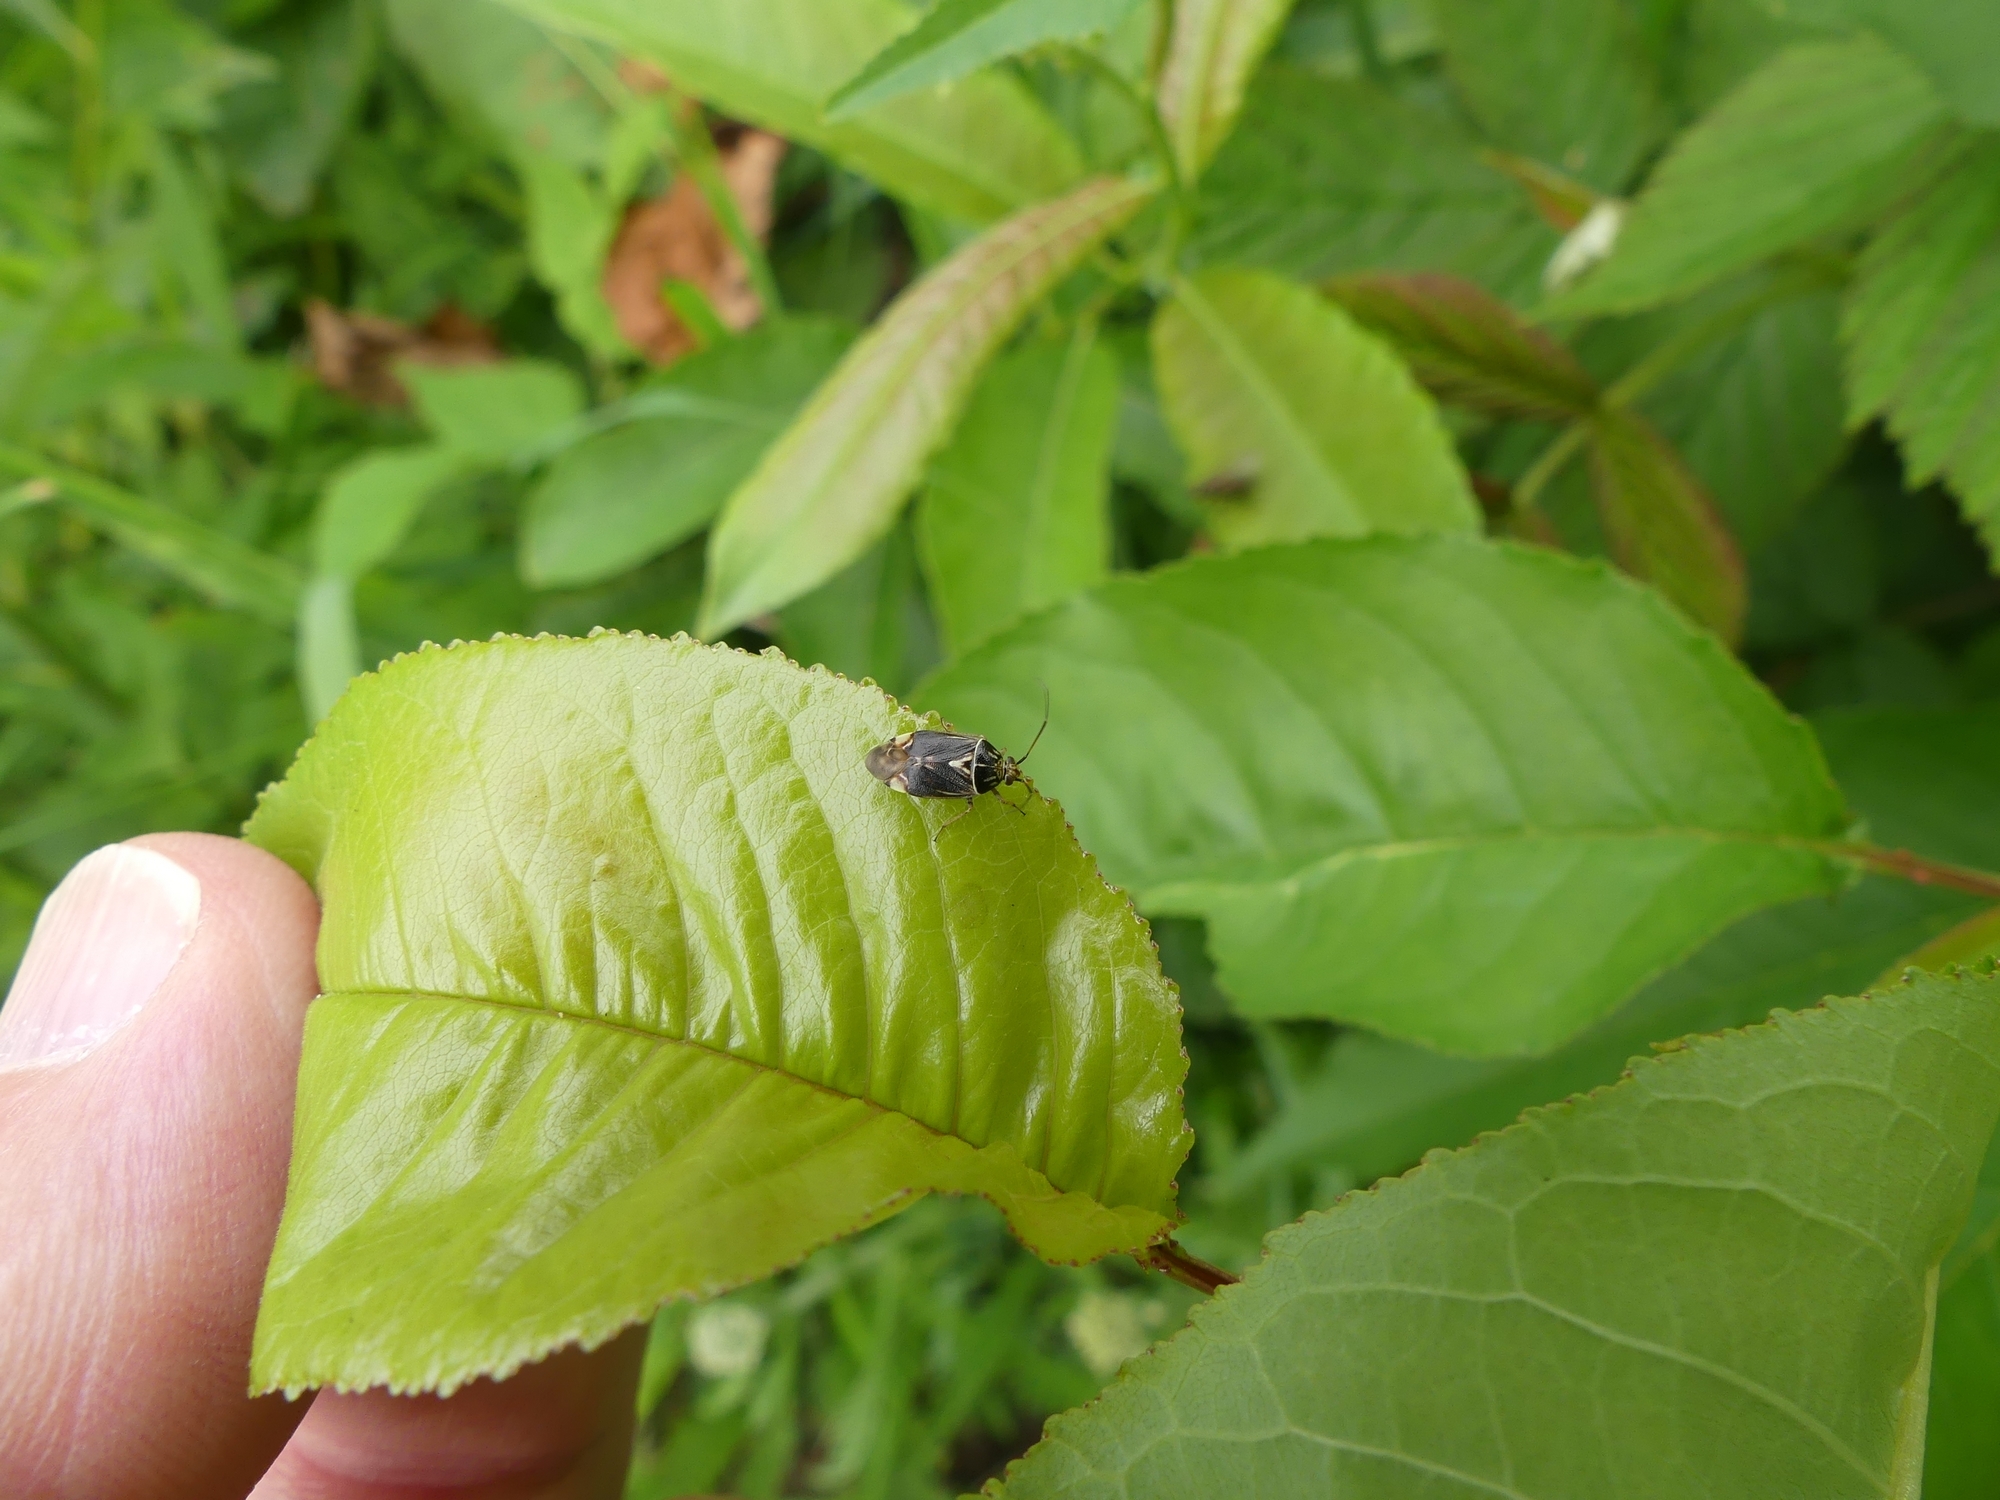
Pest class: lygus_bug